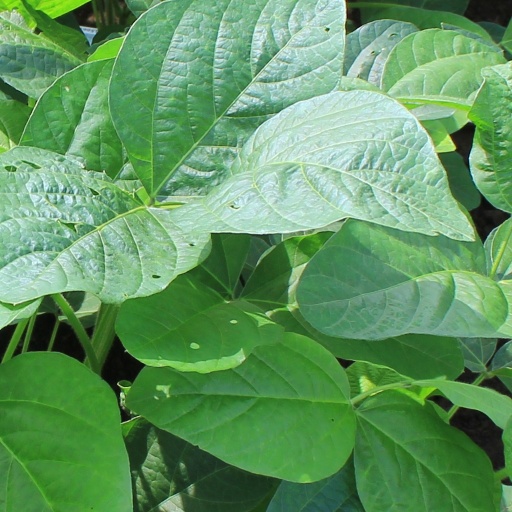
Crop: soybean